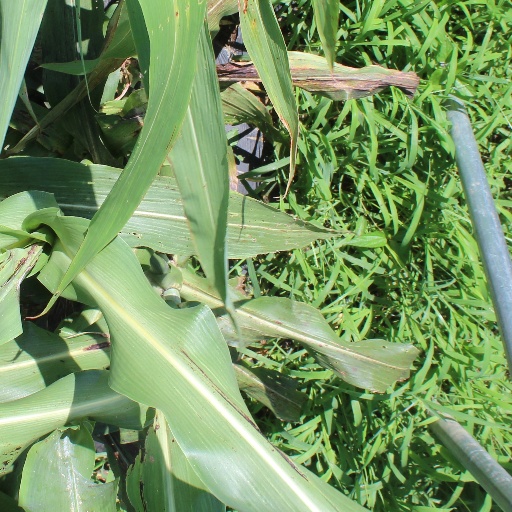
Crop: sorghum